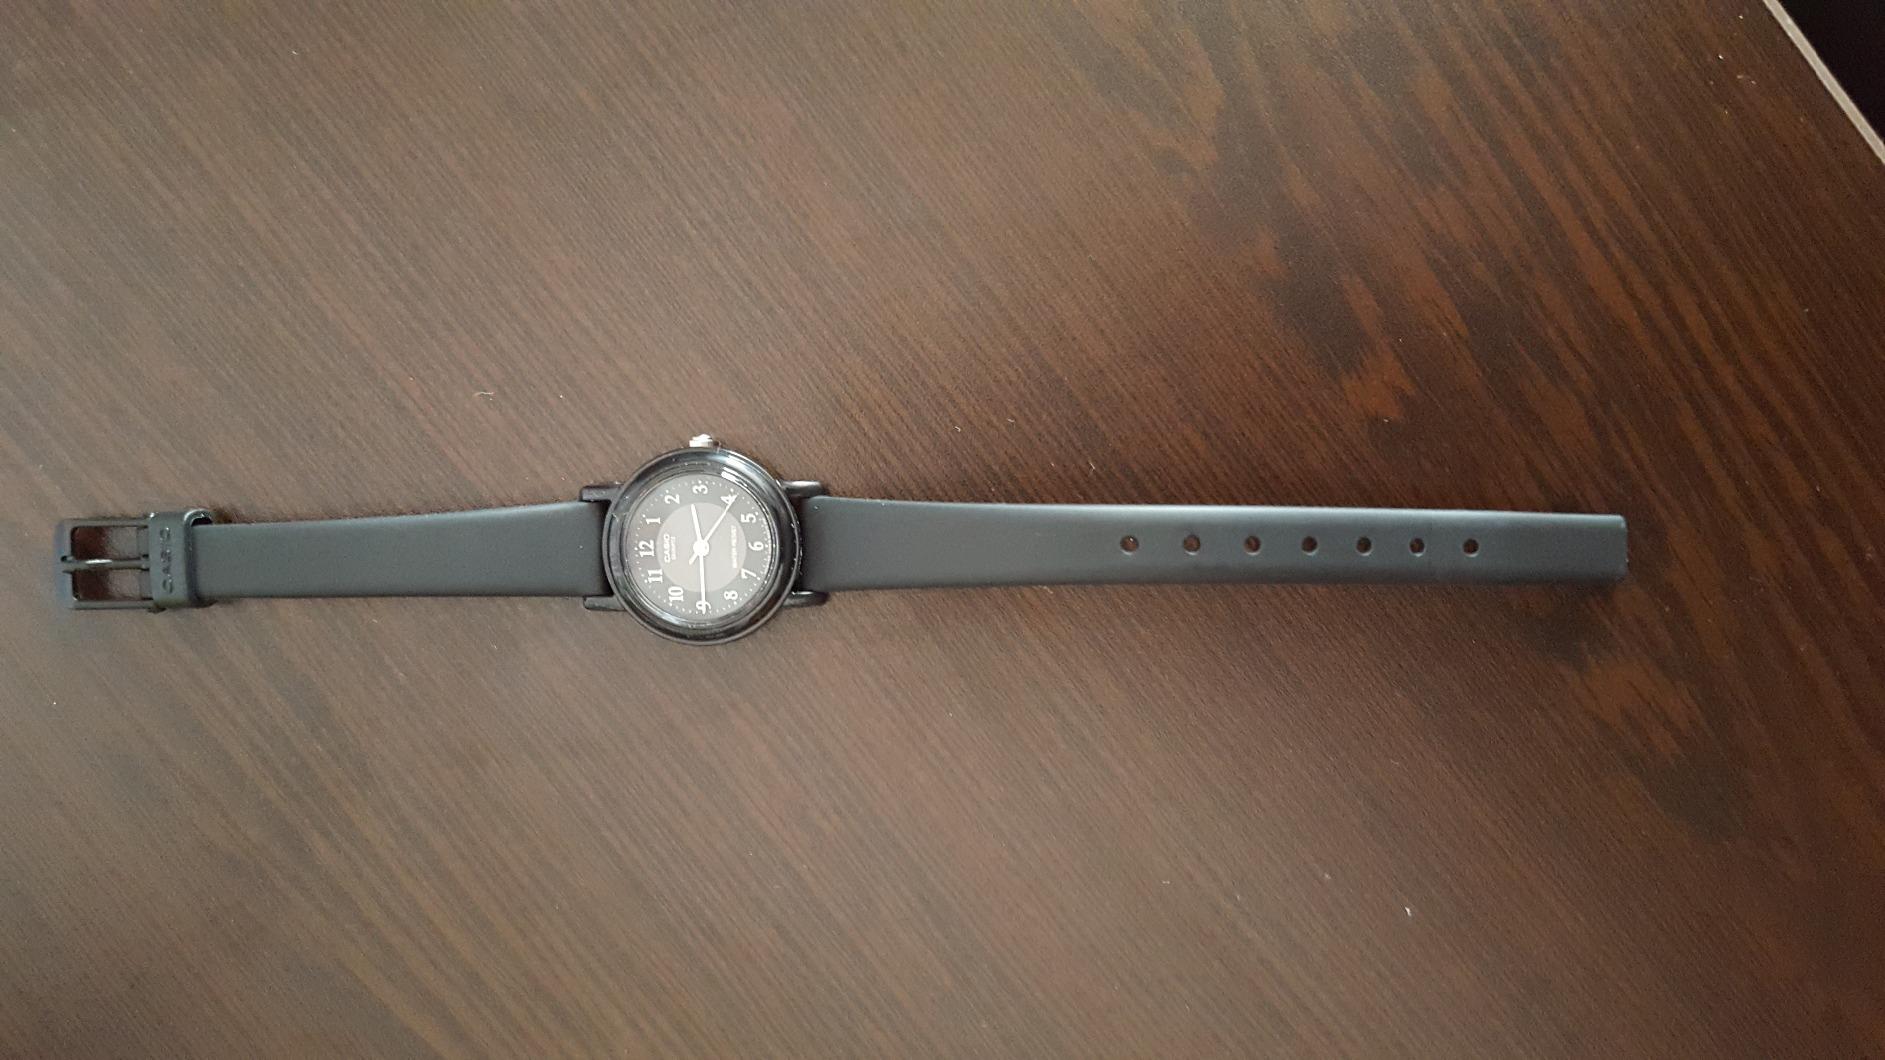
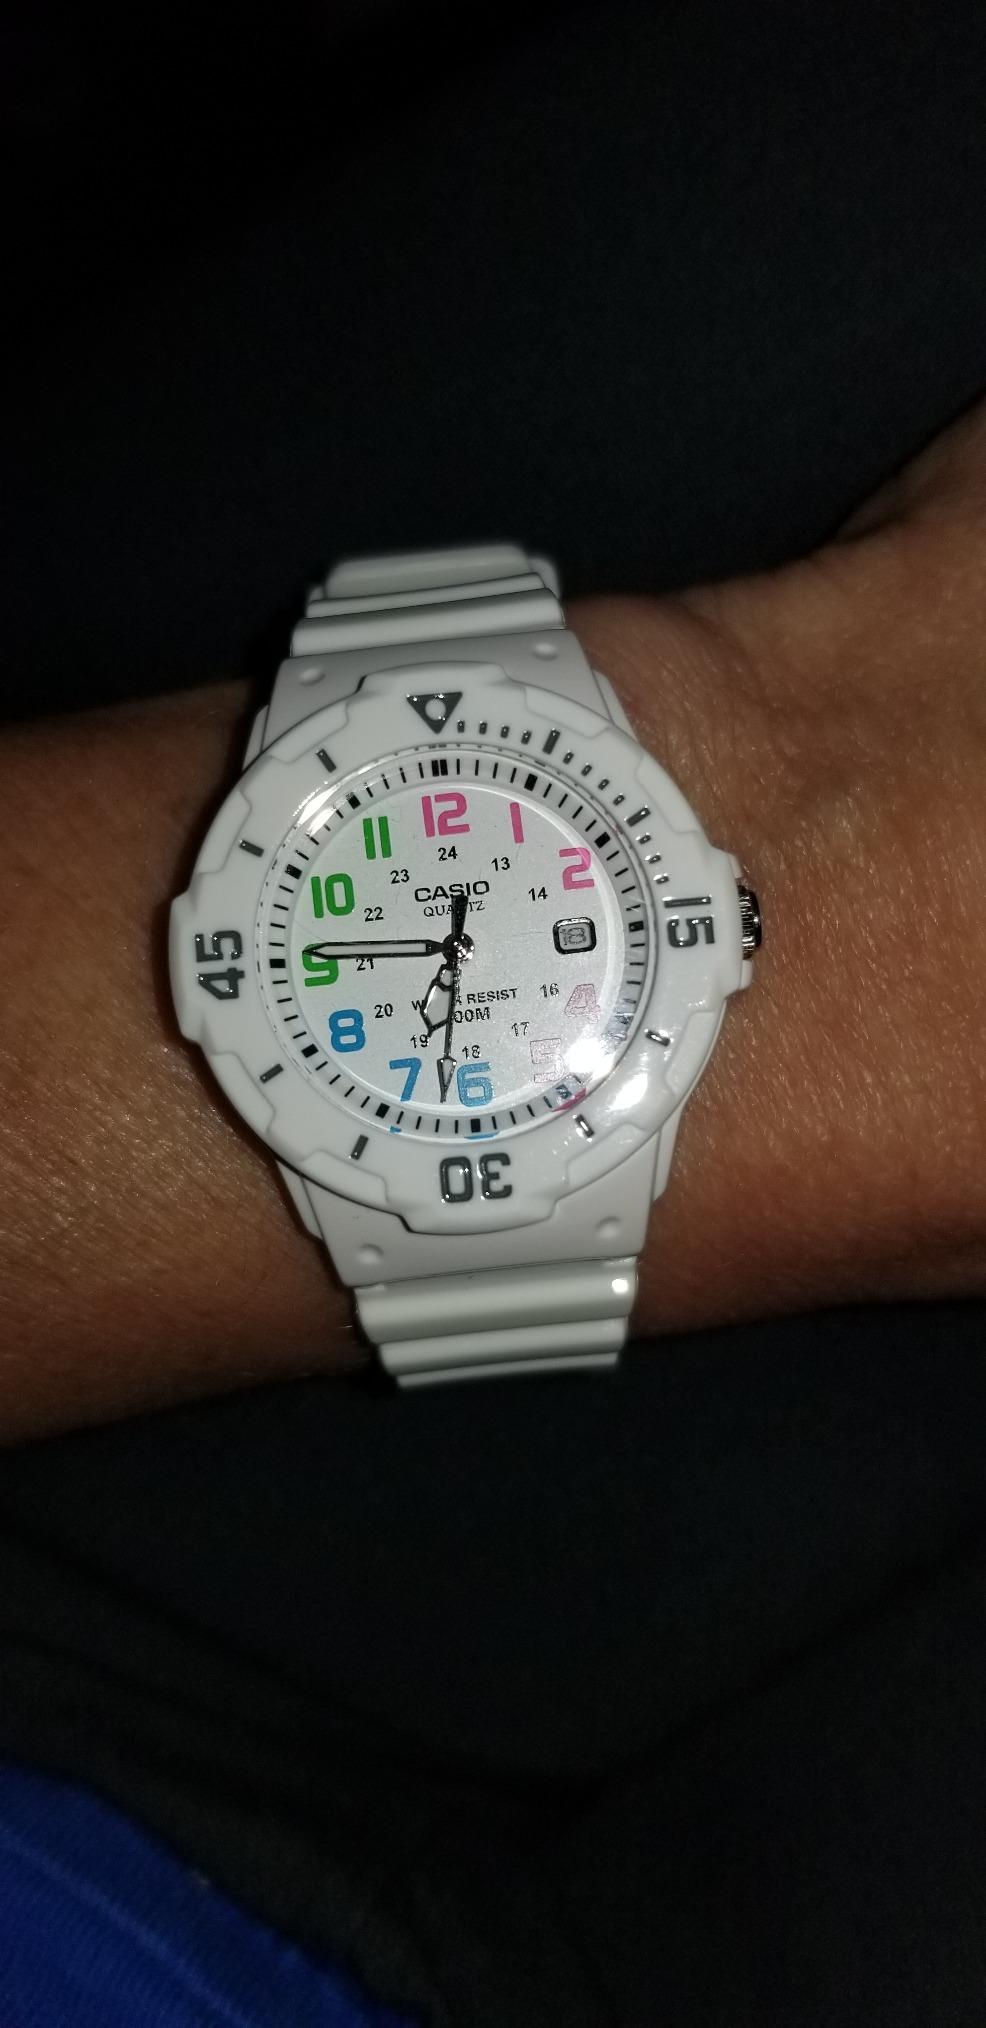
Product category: accessories_watch
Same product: no